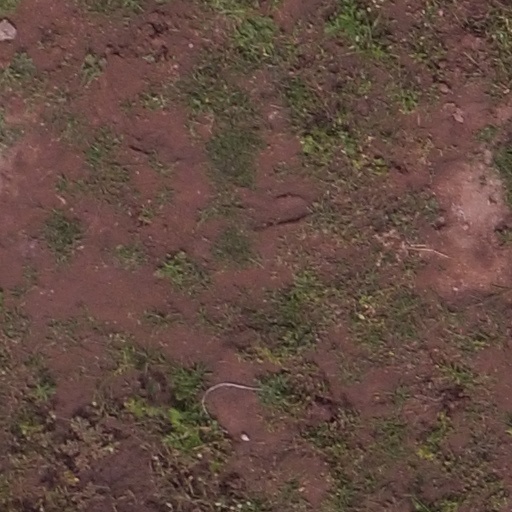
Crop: maize; corn